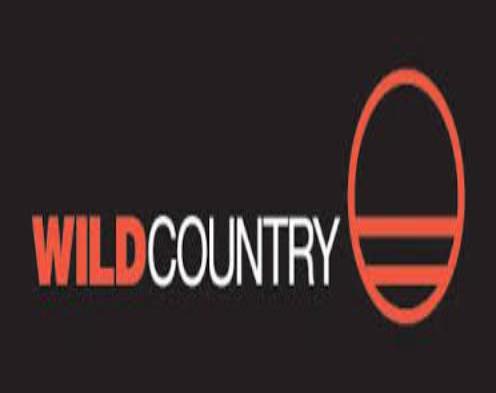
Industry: Clothes